Russian strikes against Ukrainian infrastructure (2022–present)

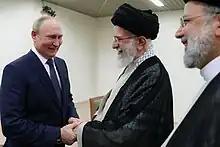
Putin with Ayatollah Ali Khamenei and Iranian President Ebrahim Raisi in Tehran. Iran has supplied Russia with up to 3,000 attack drones.

On 23 November Ukrainian armed forces reported that around 51 of 70 Russian missiles were intercepted by air defences. Kyiv's mayor Vitali Klitschko said around 21 out of 31 missiles launched to Kyiv were shot down. Missiles targeted civilian energy infrastructure and also struck apartment blocks and hospitals, killing at least six people. One of the missiles struck a hospital maternity ward at Vilniansk, killing a newborn baby. The attacks on the power grid caused more than half of neighboring Moldova to lose power.